Kitty Marion

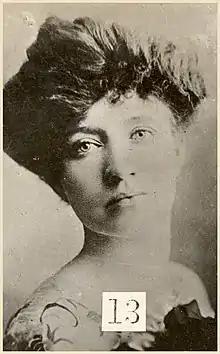
Marion circa 1910

Kitty Marion (born Katherina Maria Schäfer, 12 March 1871 – 9 October 1944) was an activist who advocated for women's suffrage and birth control. Born in the German Empire, she immigrated to England in 1886 when she was fifteen. She sang in music halls throughout the United Kingdom in the late 19th century, and became known in the entertainment industry for bringing attention to the sexism and sexual assaults that were common in the business.